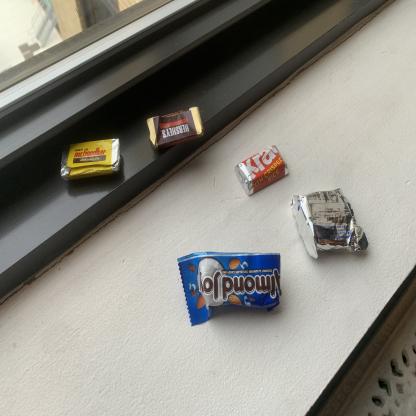
Label: plastics